Telkom University

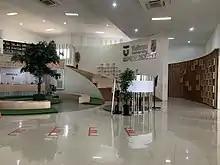
Telkom University provides Open Library, a digital library that provides information on all of Telkom's library collections.

The Technical Implementation Unit (UPT) of the Telkom University Library which is located on the 3-4-5 floor of the Learning Center Building is one of the supporting facilities in providing various information to carry out the Tri Dharma of the university. The Telkom University library is developed as a Knowledge Management Center where there are curricular library collections, research-supporting library collections, general insight and literature collections, national literature collections, global insight library collections and others, with the number of library titles and the minimum number of collections following the provisions of the National Higher Education Standards (SNPT).